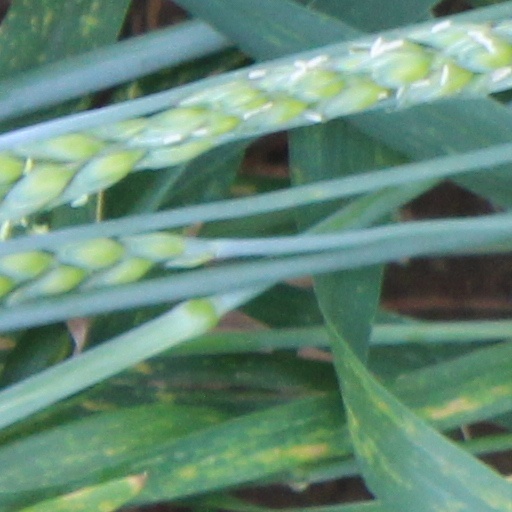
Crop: wheat